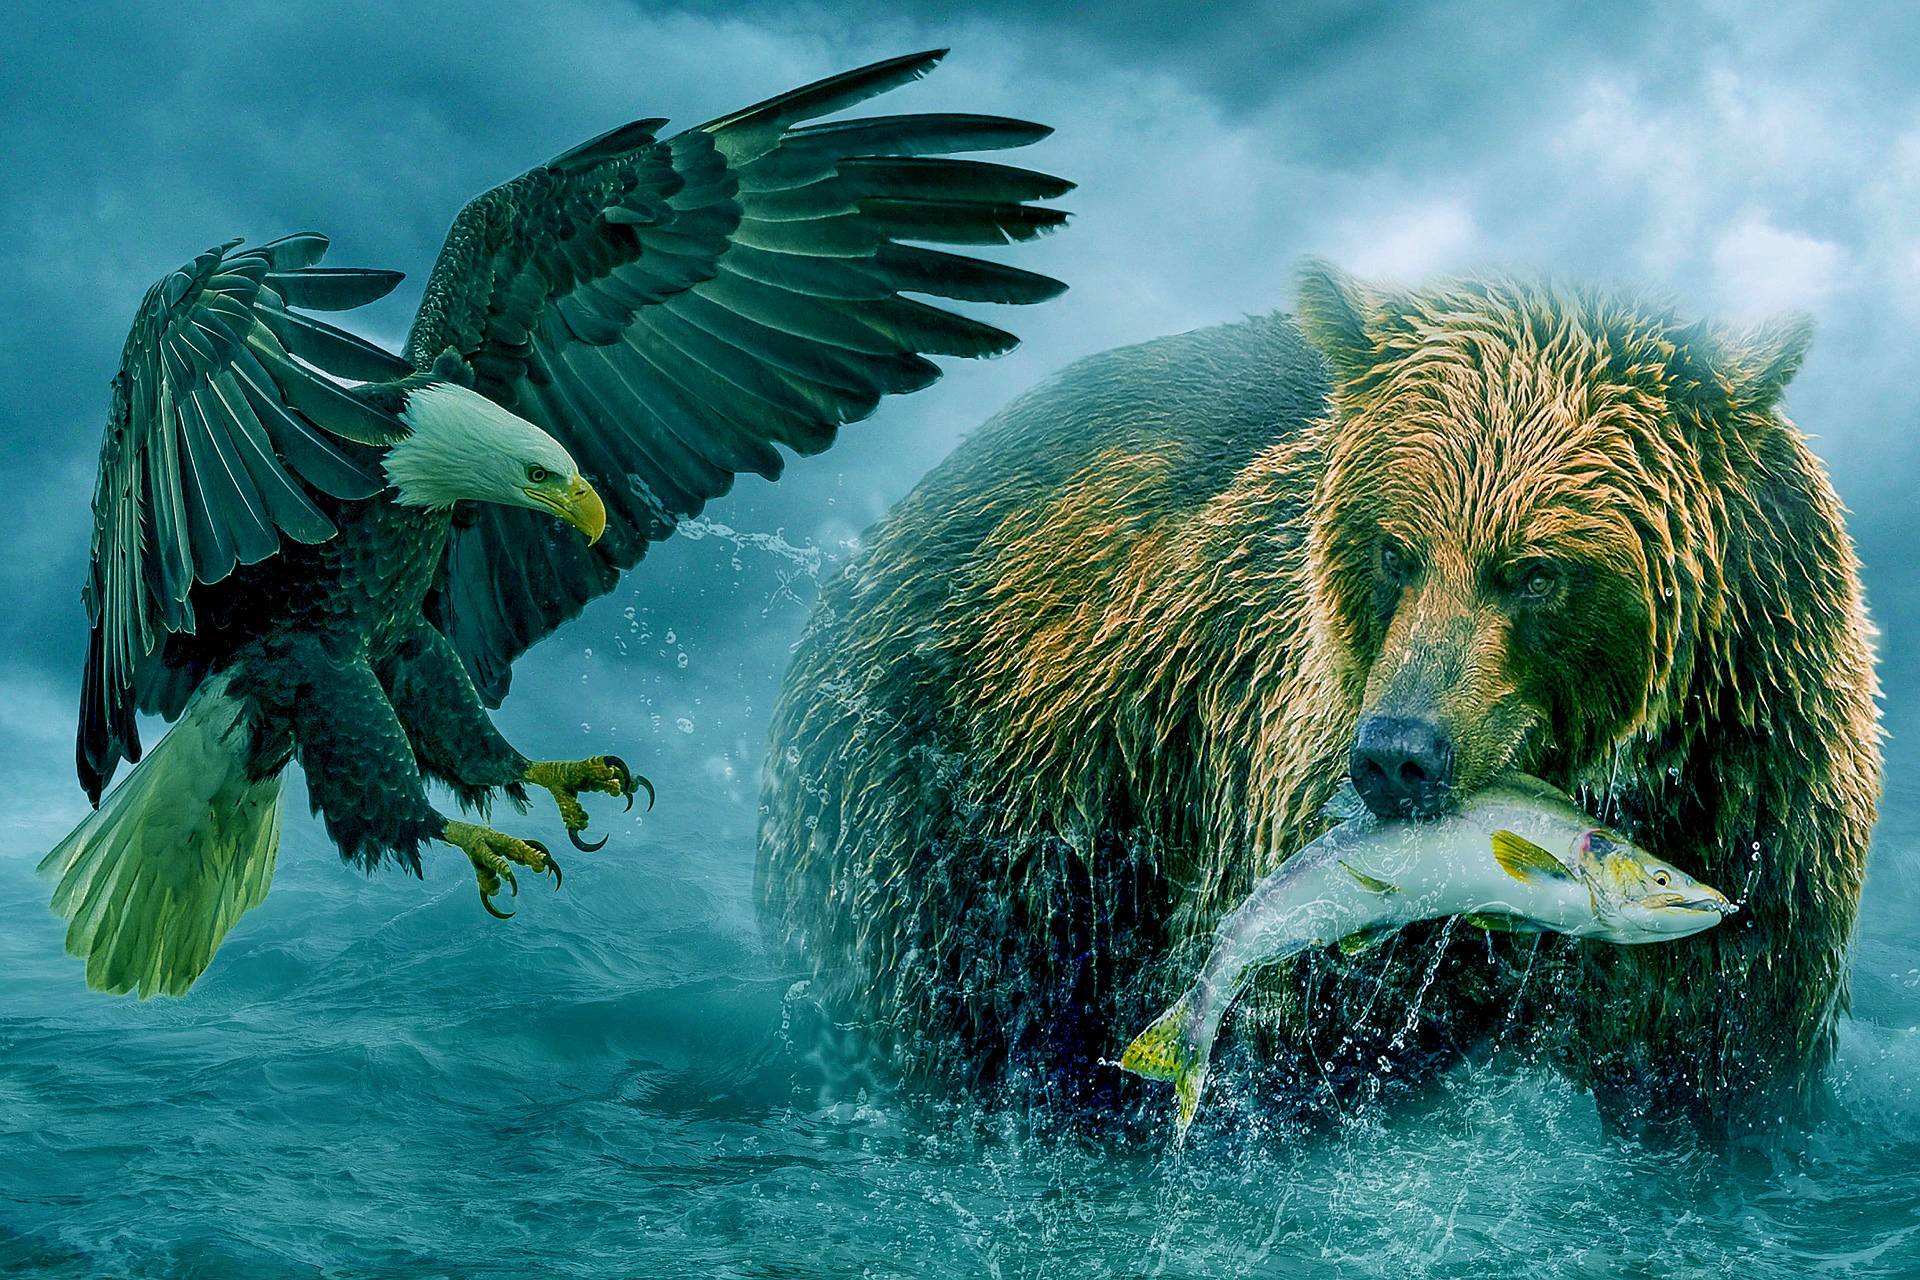
animals, wildlife, adaptation, bird, organism, world, illustration, beak, fictional character